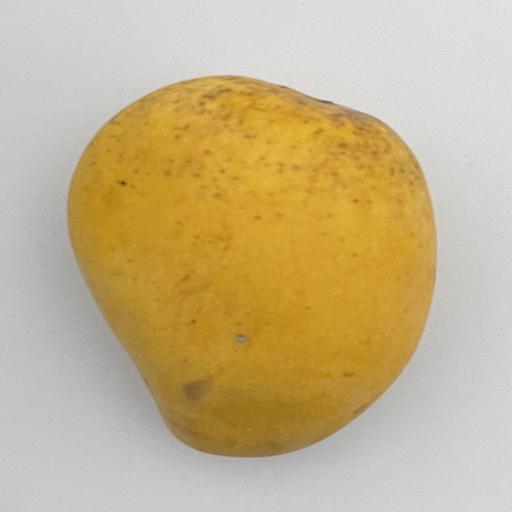
Crop type: Mango_Alphonso